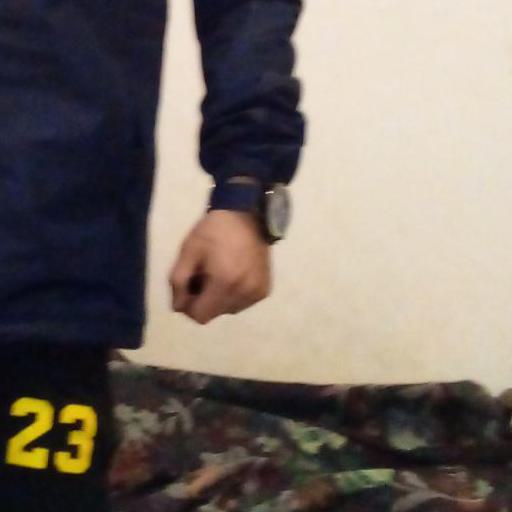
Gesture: no_gesture